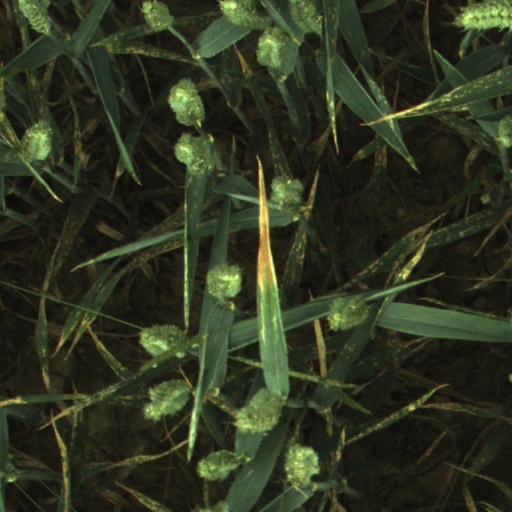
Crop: wheat